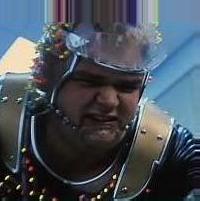
Age: 33